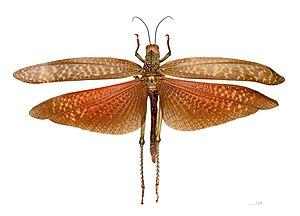
Cet article recense les plus gros insectes du monde. Comme toujours pour ce type de classement, plusieurs critères désignent différents prétendants, selon que l'on considère le poids, la taille ou leur rapport, le stade larvaire ou l'imago.
Tropidacris est un genre d'insectes orthoptères de la famille des Romaleidae.
Tropidacris cristata est une espèce d'insectes orthoptères de la famille des Romaleidae.